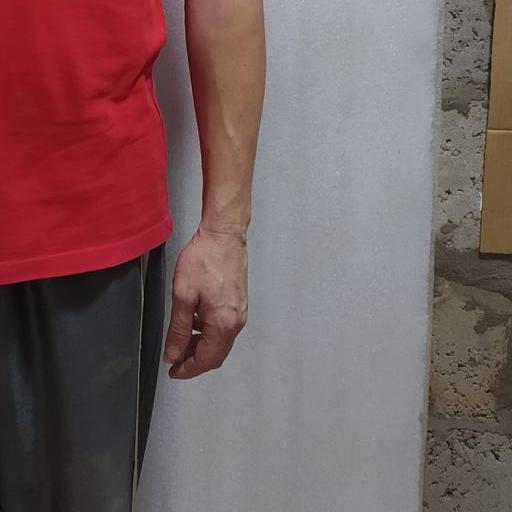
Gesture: no_gesture